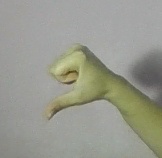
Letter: waw